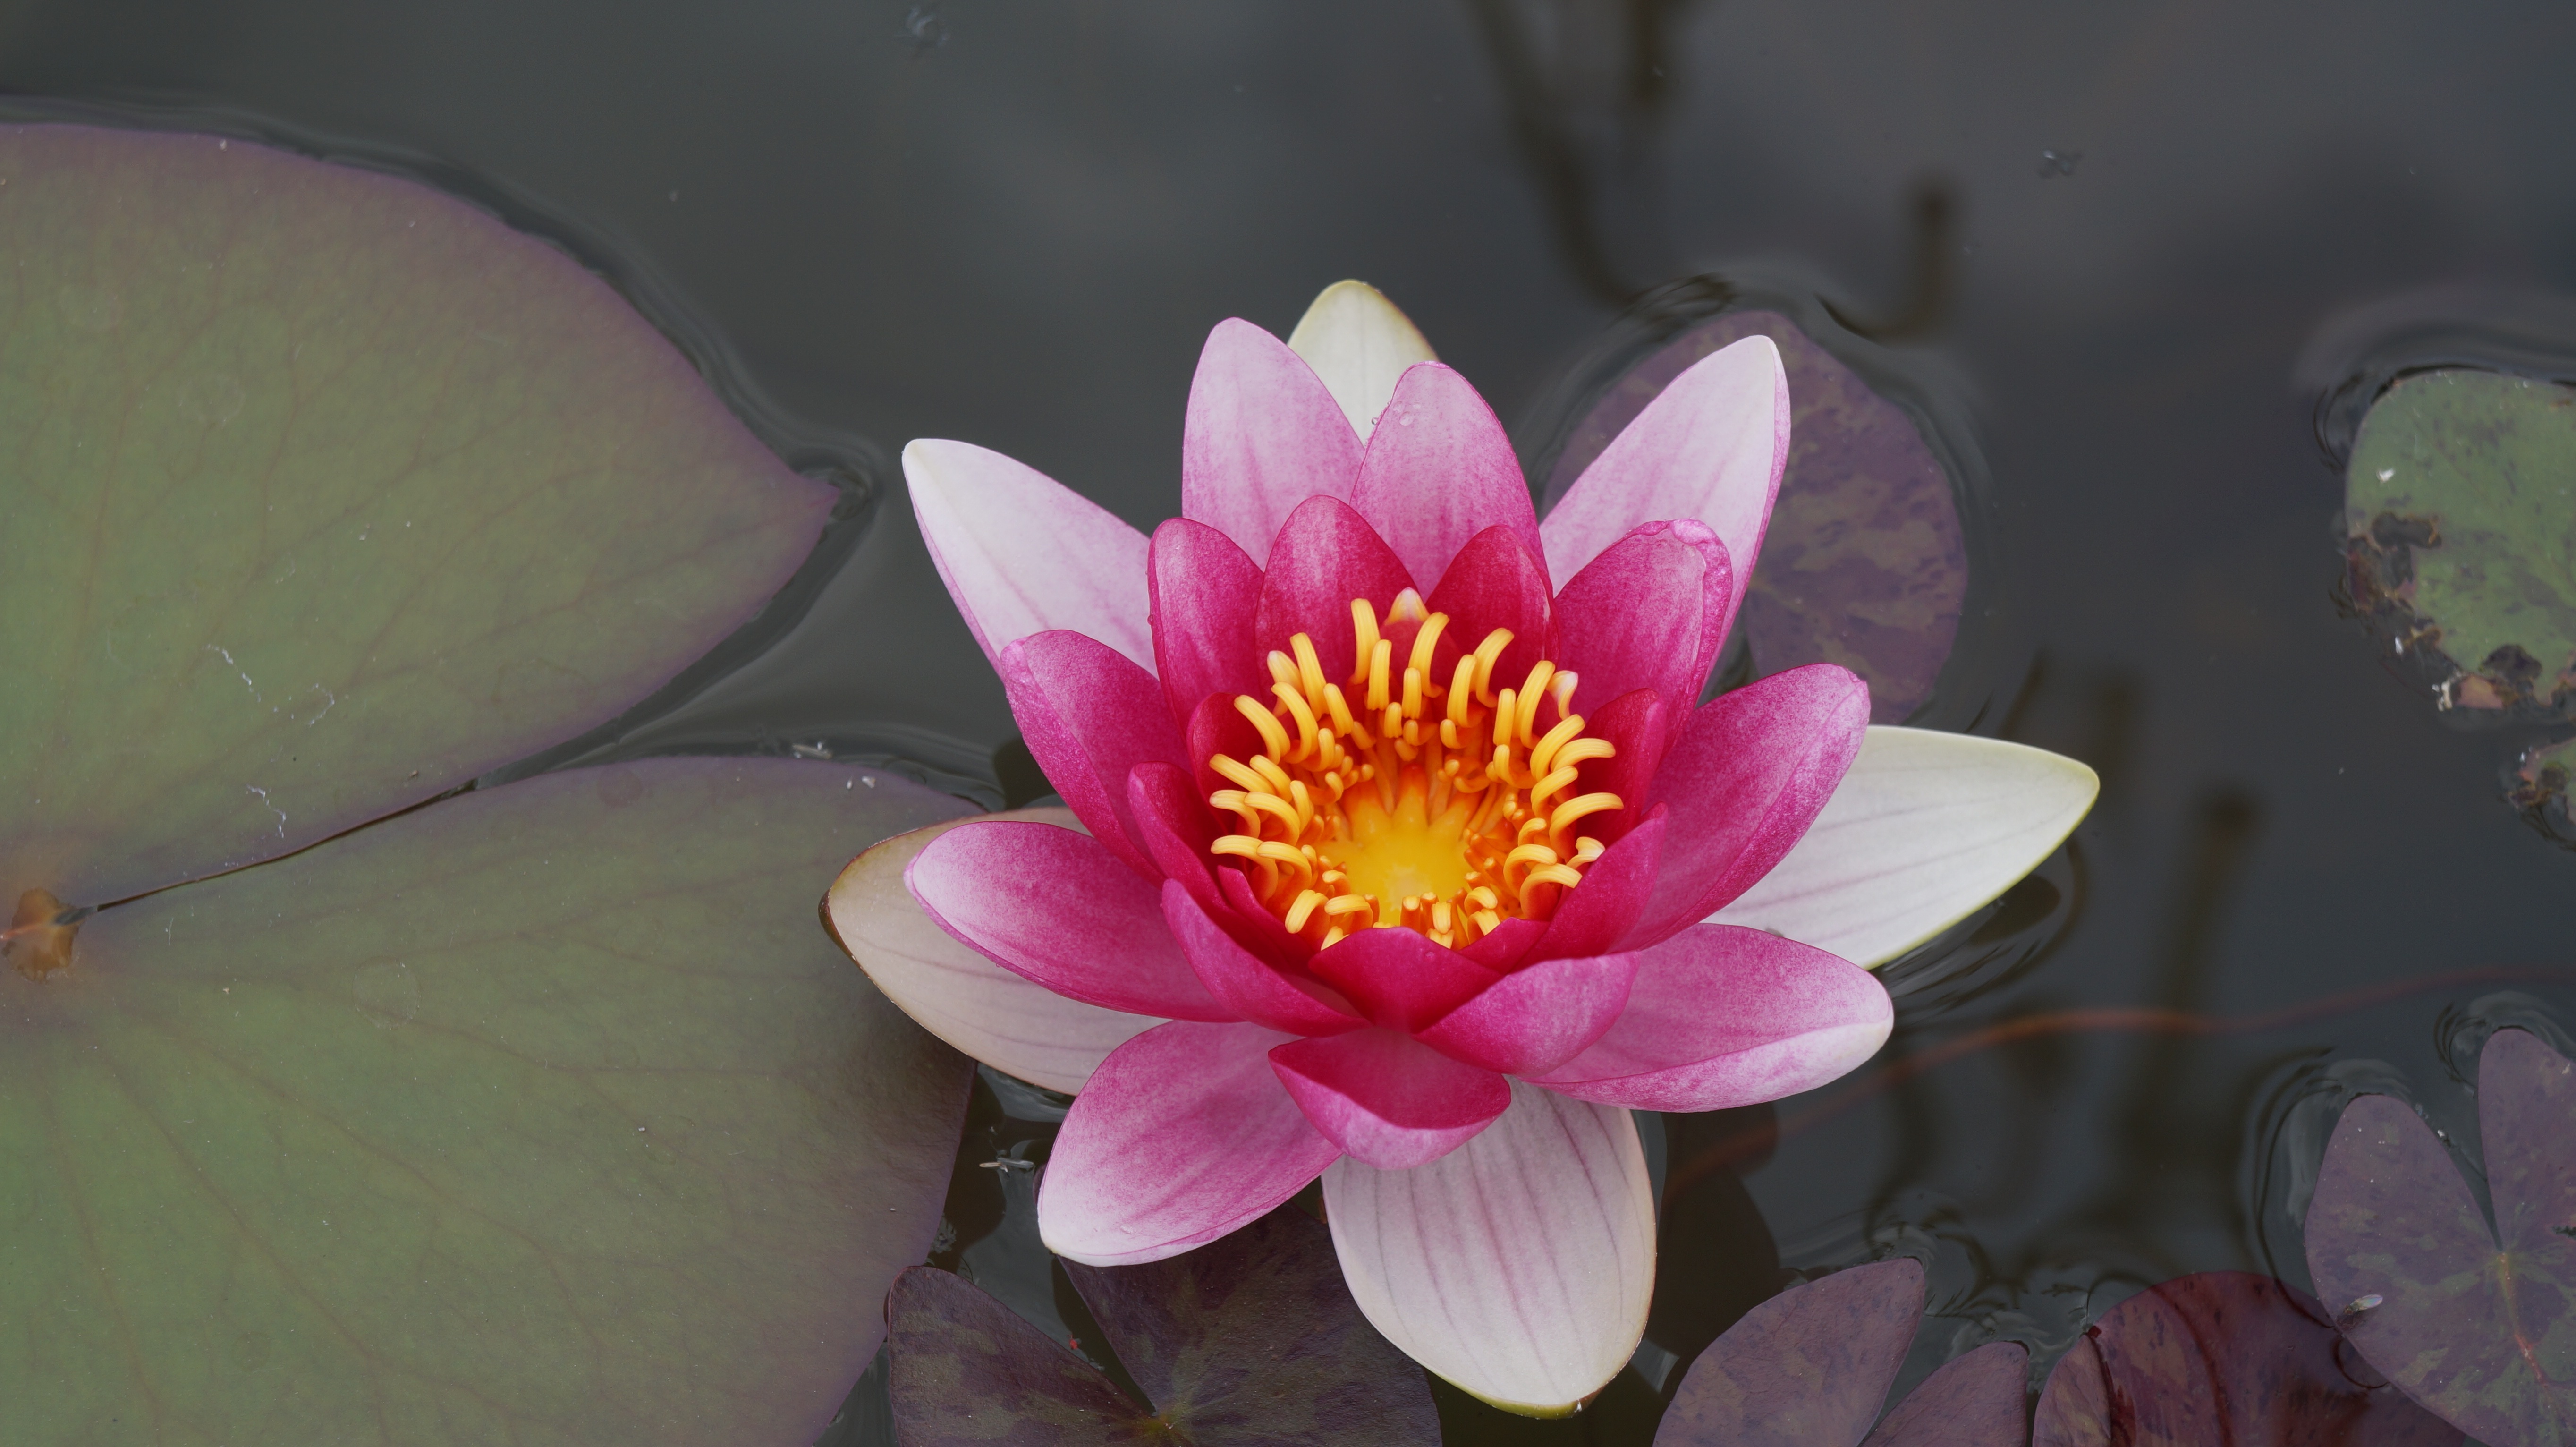
water, nature, blossom, plant, flower, petal, bloom, botany, pink, sacred lotus, aquatic plant, flora, water lily, close up, lotus, macro photography, lake rose, nuphar lutea, flowering plant, land plant, lotus family, proteales